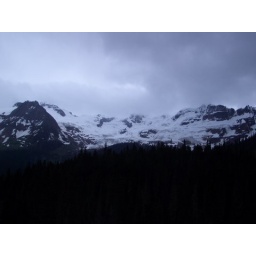
The mighty mountain range near blue river